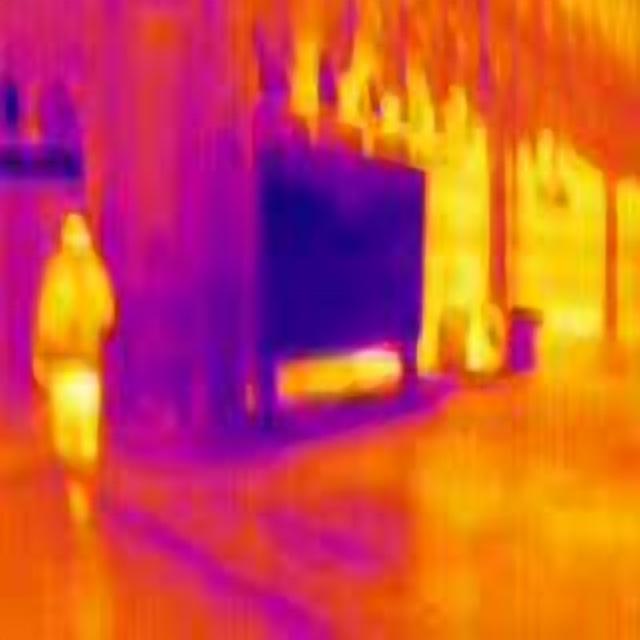
Detected objects:
label: person